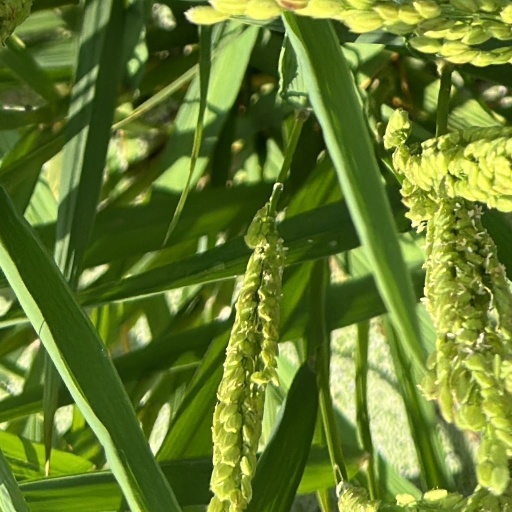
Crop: rice